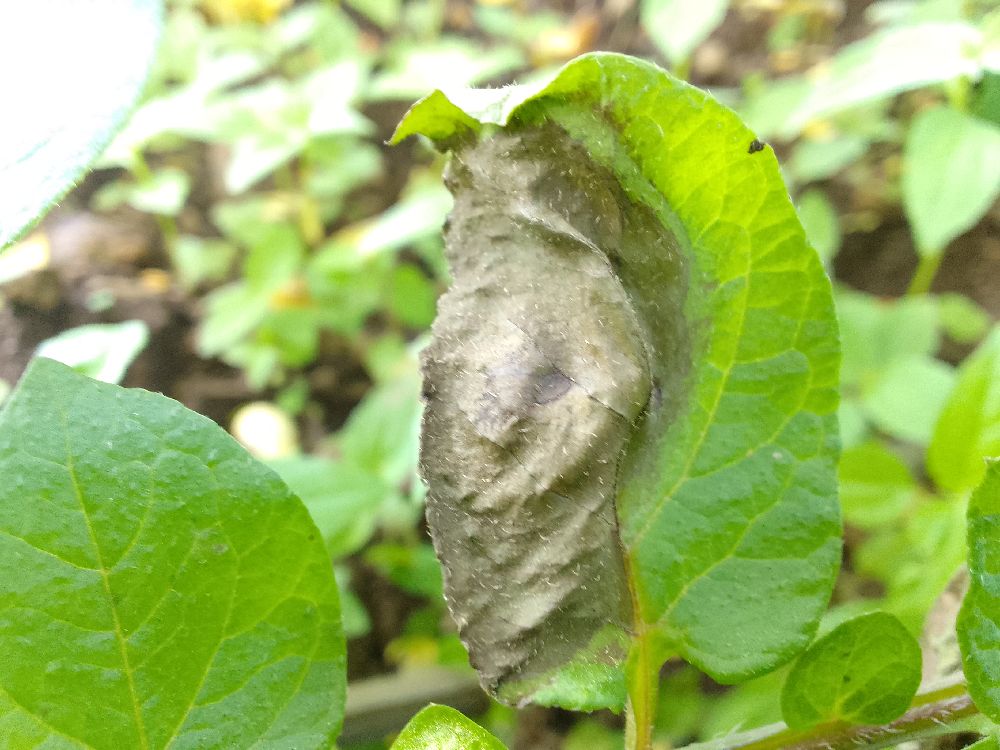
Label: Late blight